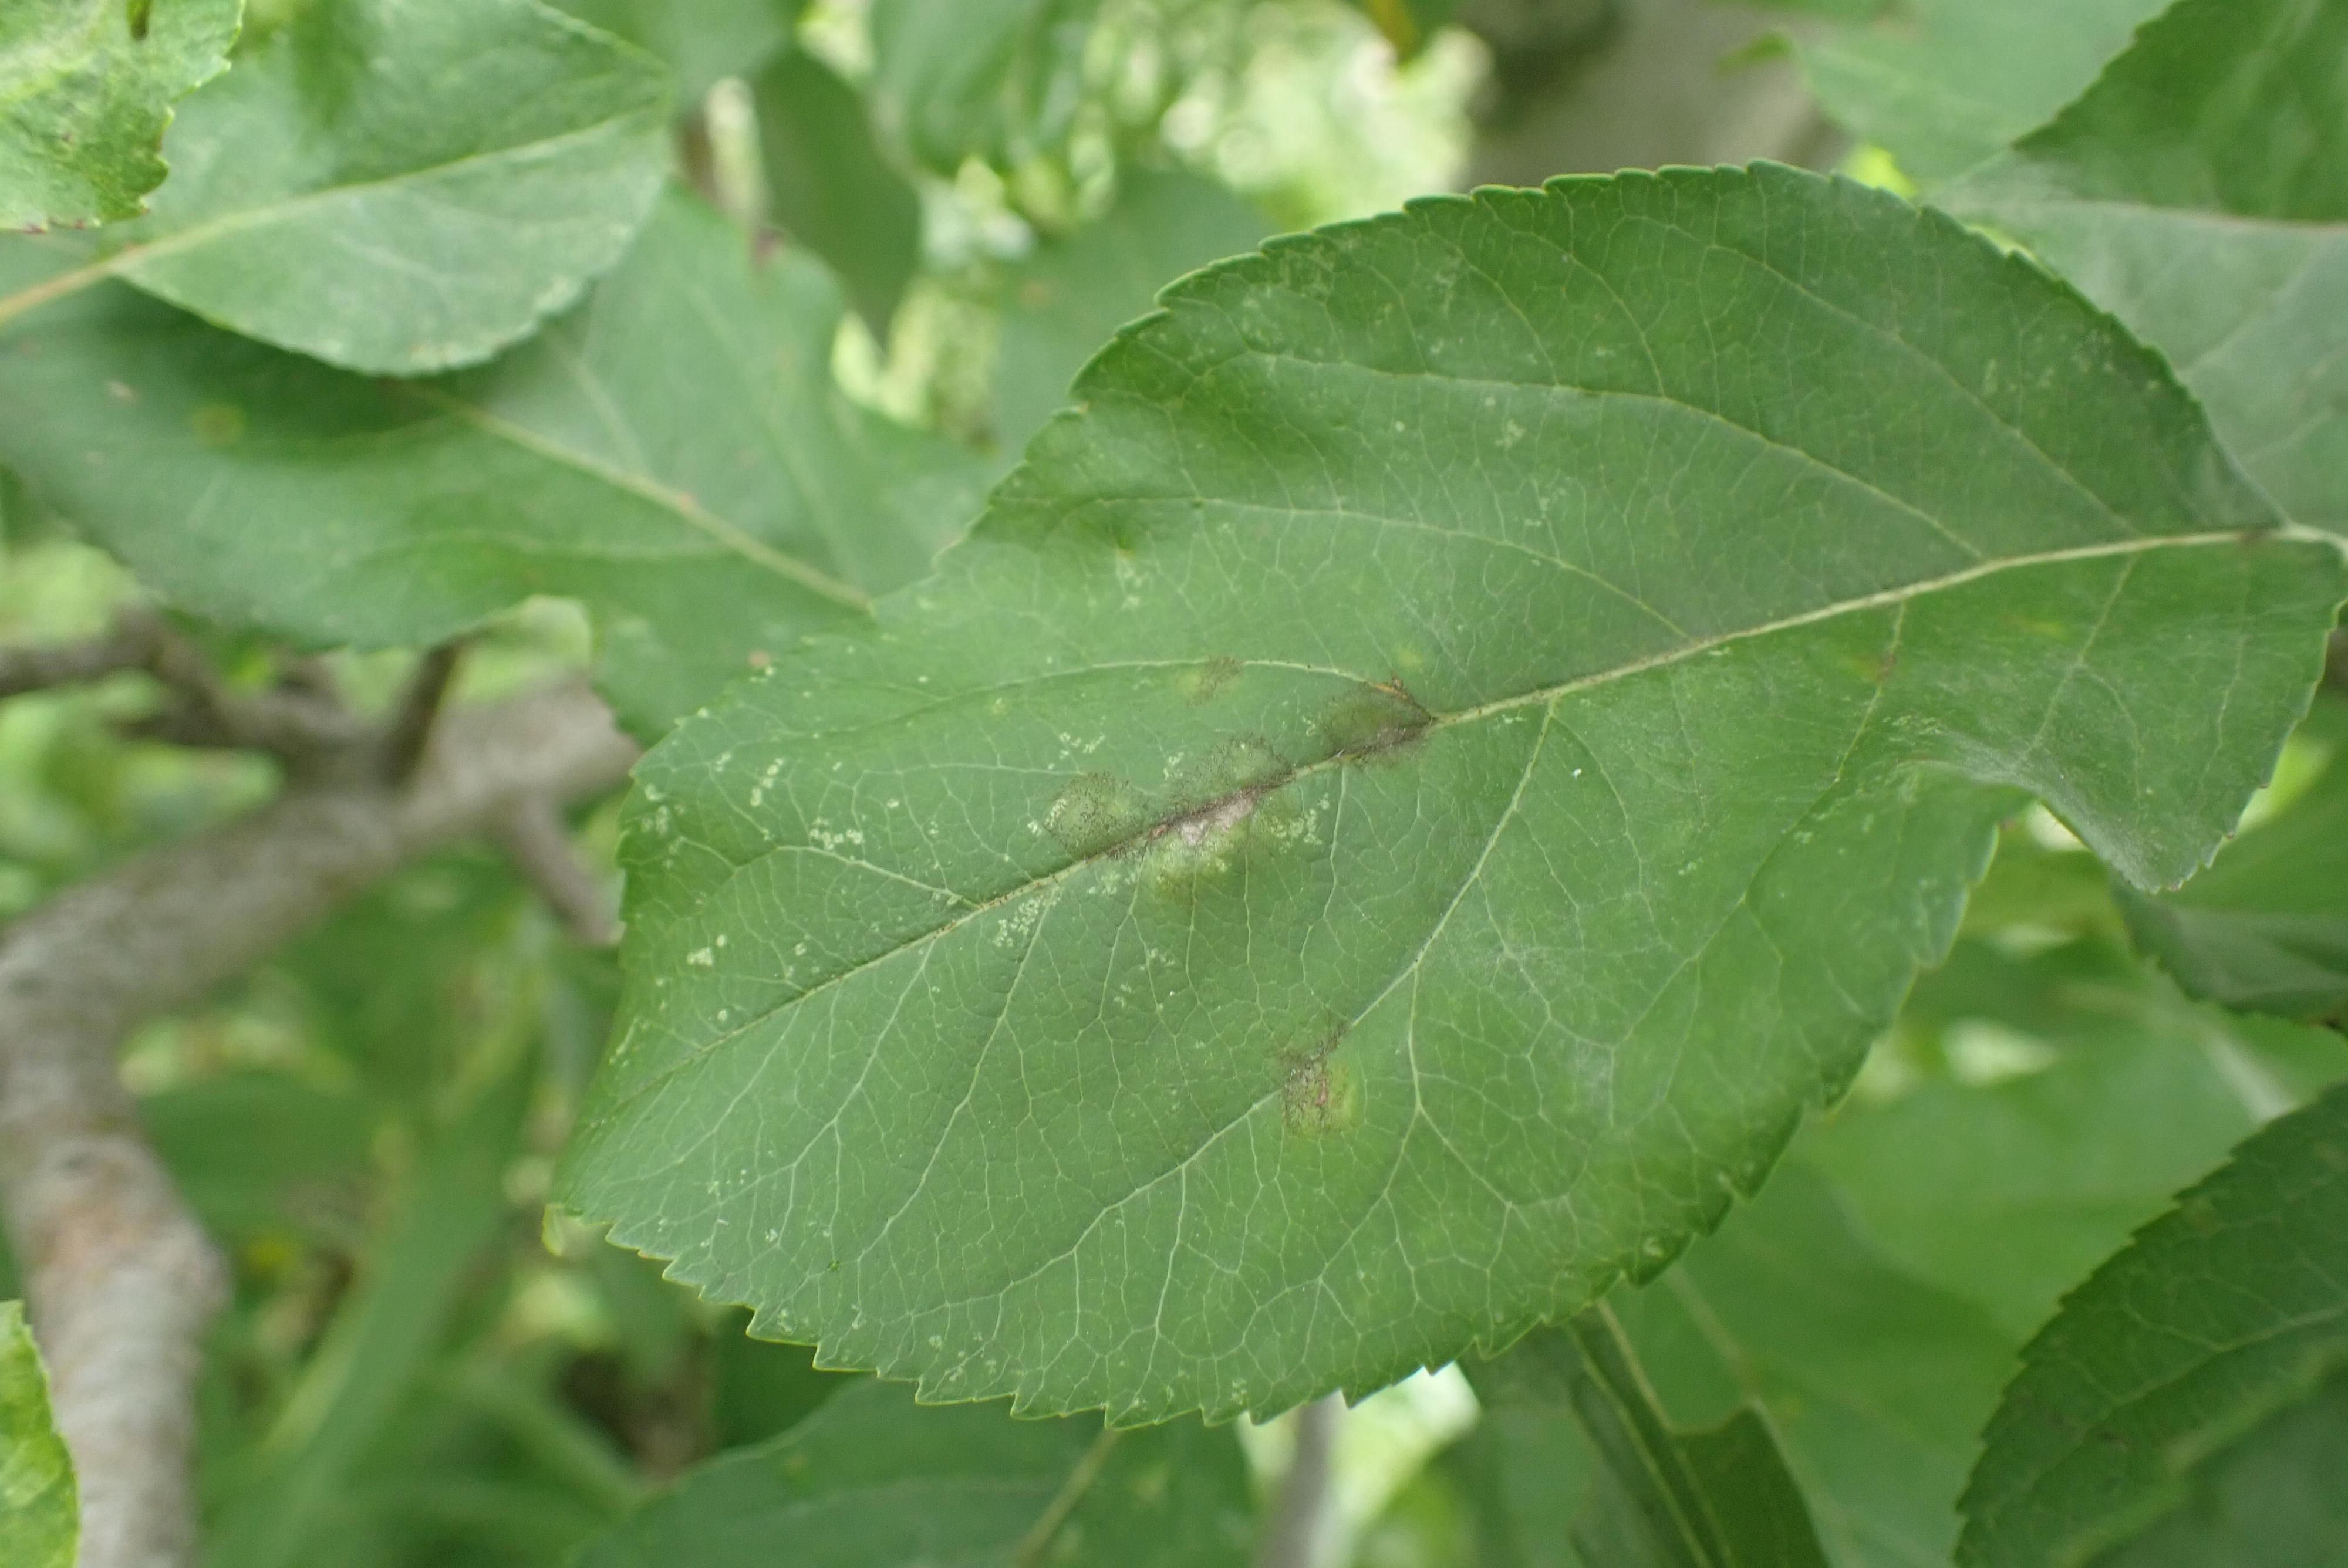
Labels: complex